Radim Rulík

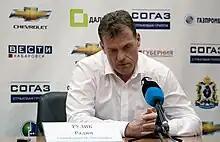

Radim Rulík (born 25 June 1965) is a Czech ice hockey coach. He is currently the head coach of Czech Republic men's national ice hockey team.